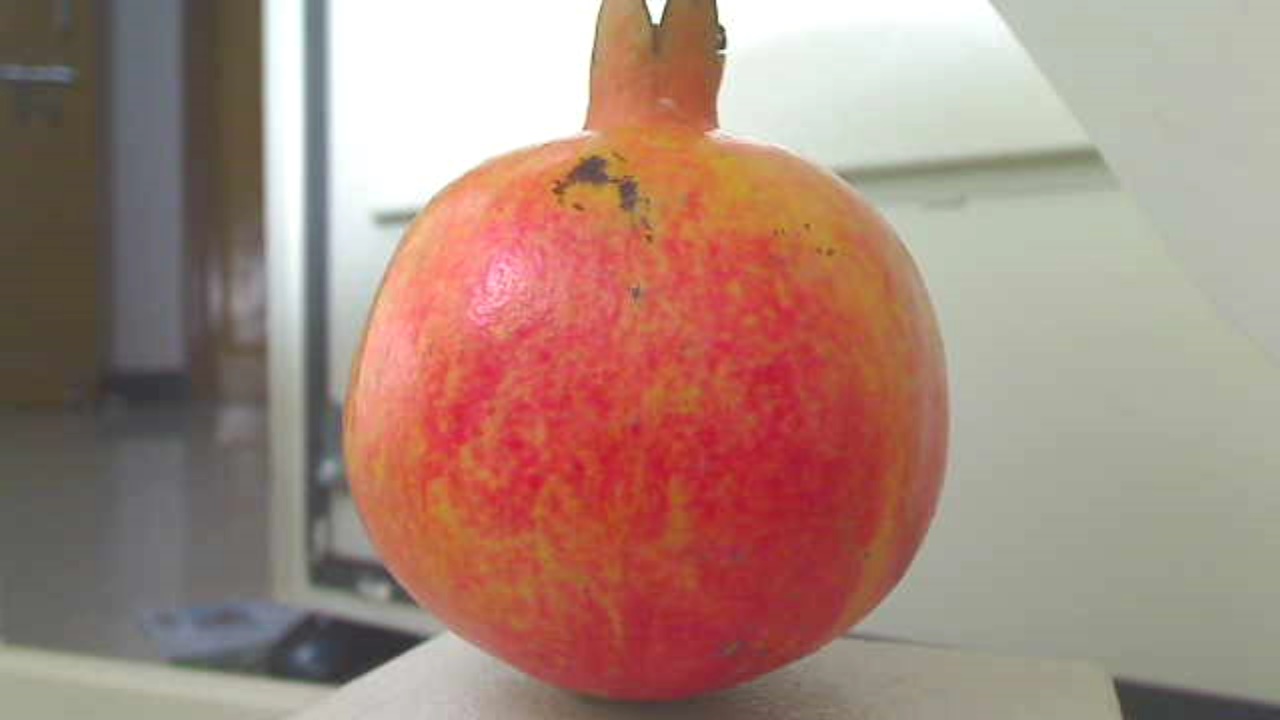
Grade: grade-2
Quality: quality-1